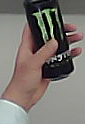
Product: monster_energydrink